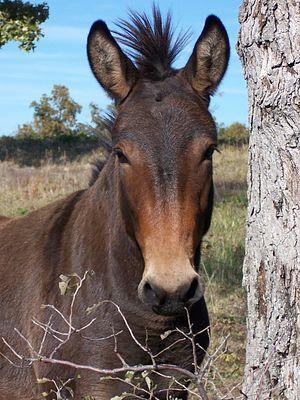
L'Âne commun, appelé plus communément « Âne », est une espèce de mammifères herbivores et ongulés appartenant à la famille des équidés. Souvent comparé au cheval, l'âne a des caractéristiques morphologiques propres qui le différencient clairement de son cousin, ses longues oreilles étant son attribut le plus facilement identifiable. Ces dernières lui offrent une ouïe particulièrement fine, et qui, complétée par un large champ de vision et un odorat fort développé, lui permettent une bonne perception du monde qui l'entoure. Baudet est le nom donné au mâle reproducteur. Les femelles, appelées ânesses, mettent bas après douze mois de gestation un petit nommé ânon. Celui-ci peut se lever et courir peu de temps après sa naissance. L'âne peut également s'hybrider avec d'autres équidés, par exemple avec la jument pour donner naissance à un nouvel animal, le mulet.
Le cheval est un grand mammifère herbivore et ongulé à sabot unique ; c'est l'une des espèces de la famille des Équidés, lesquelles ont évolué, au cours des derniers 45 à 55 millions d'années, à partir d'un petit mammifère possédant plusieurs doigts. À l'état naturel, les chevaux vivent en troupeaux, généralement sous la conduite d'un unique étalon reproducteur. Ils entretiennent des rapports sociaux et comptent sur leur vitesse pour échapper à leurs prédateurs. Dotés d'un bon sens de l'équilibre, d'un fort instinct de fuite et de grandes aptitudes de visualisation spatiale, ils possèdent un trait inhabituel dans le règne animal, étant capables d'entrer en sommeil léger tout en restant debout. Les femelles, nommées juments, mettent bas après onze mois de gestation un petit appelé poulain, capable de se lever et de courir peu de temps après sa naissance.
Equus mulus Erxleben, 1777 est un ancien nom binomial qui n'est plus valide. Il a été utilisé dans le passé pour faire référence aux hybrides d'équidés suivants :